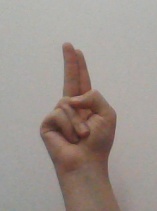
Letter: taa